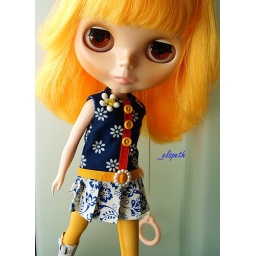
so in love with Sidney and she rocks this dress